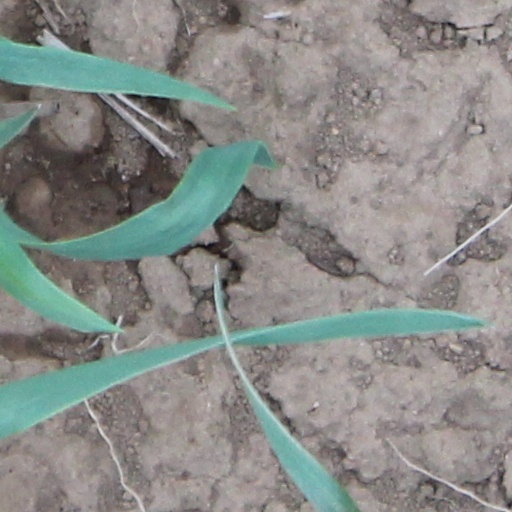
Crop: wheat